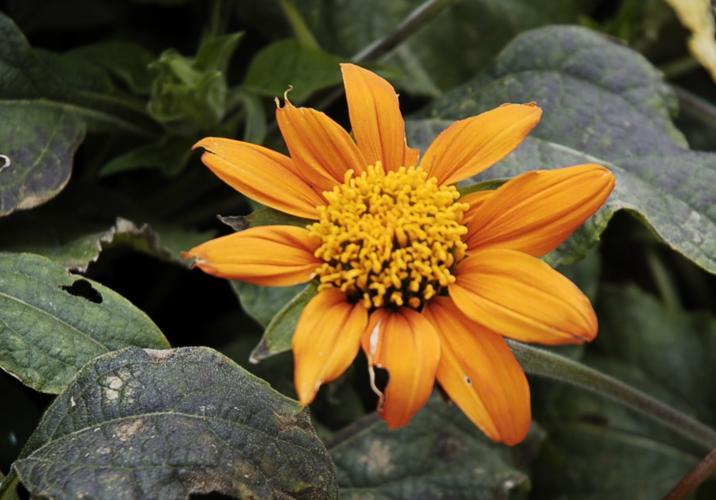
Label: orange dahlia